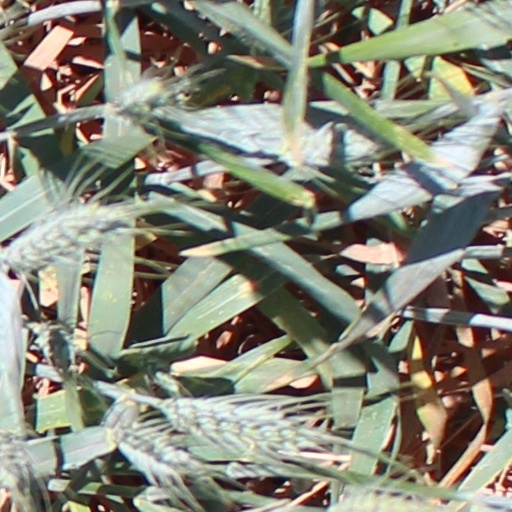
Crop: wheat